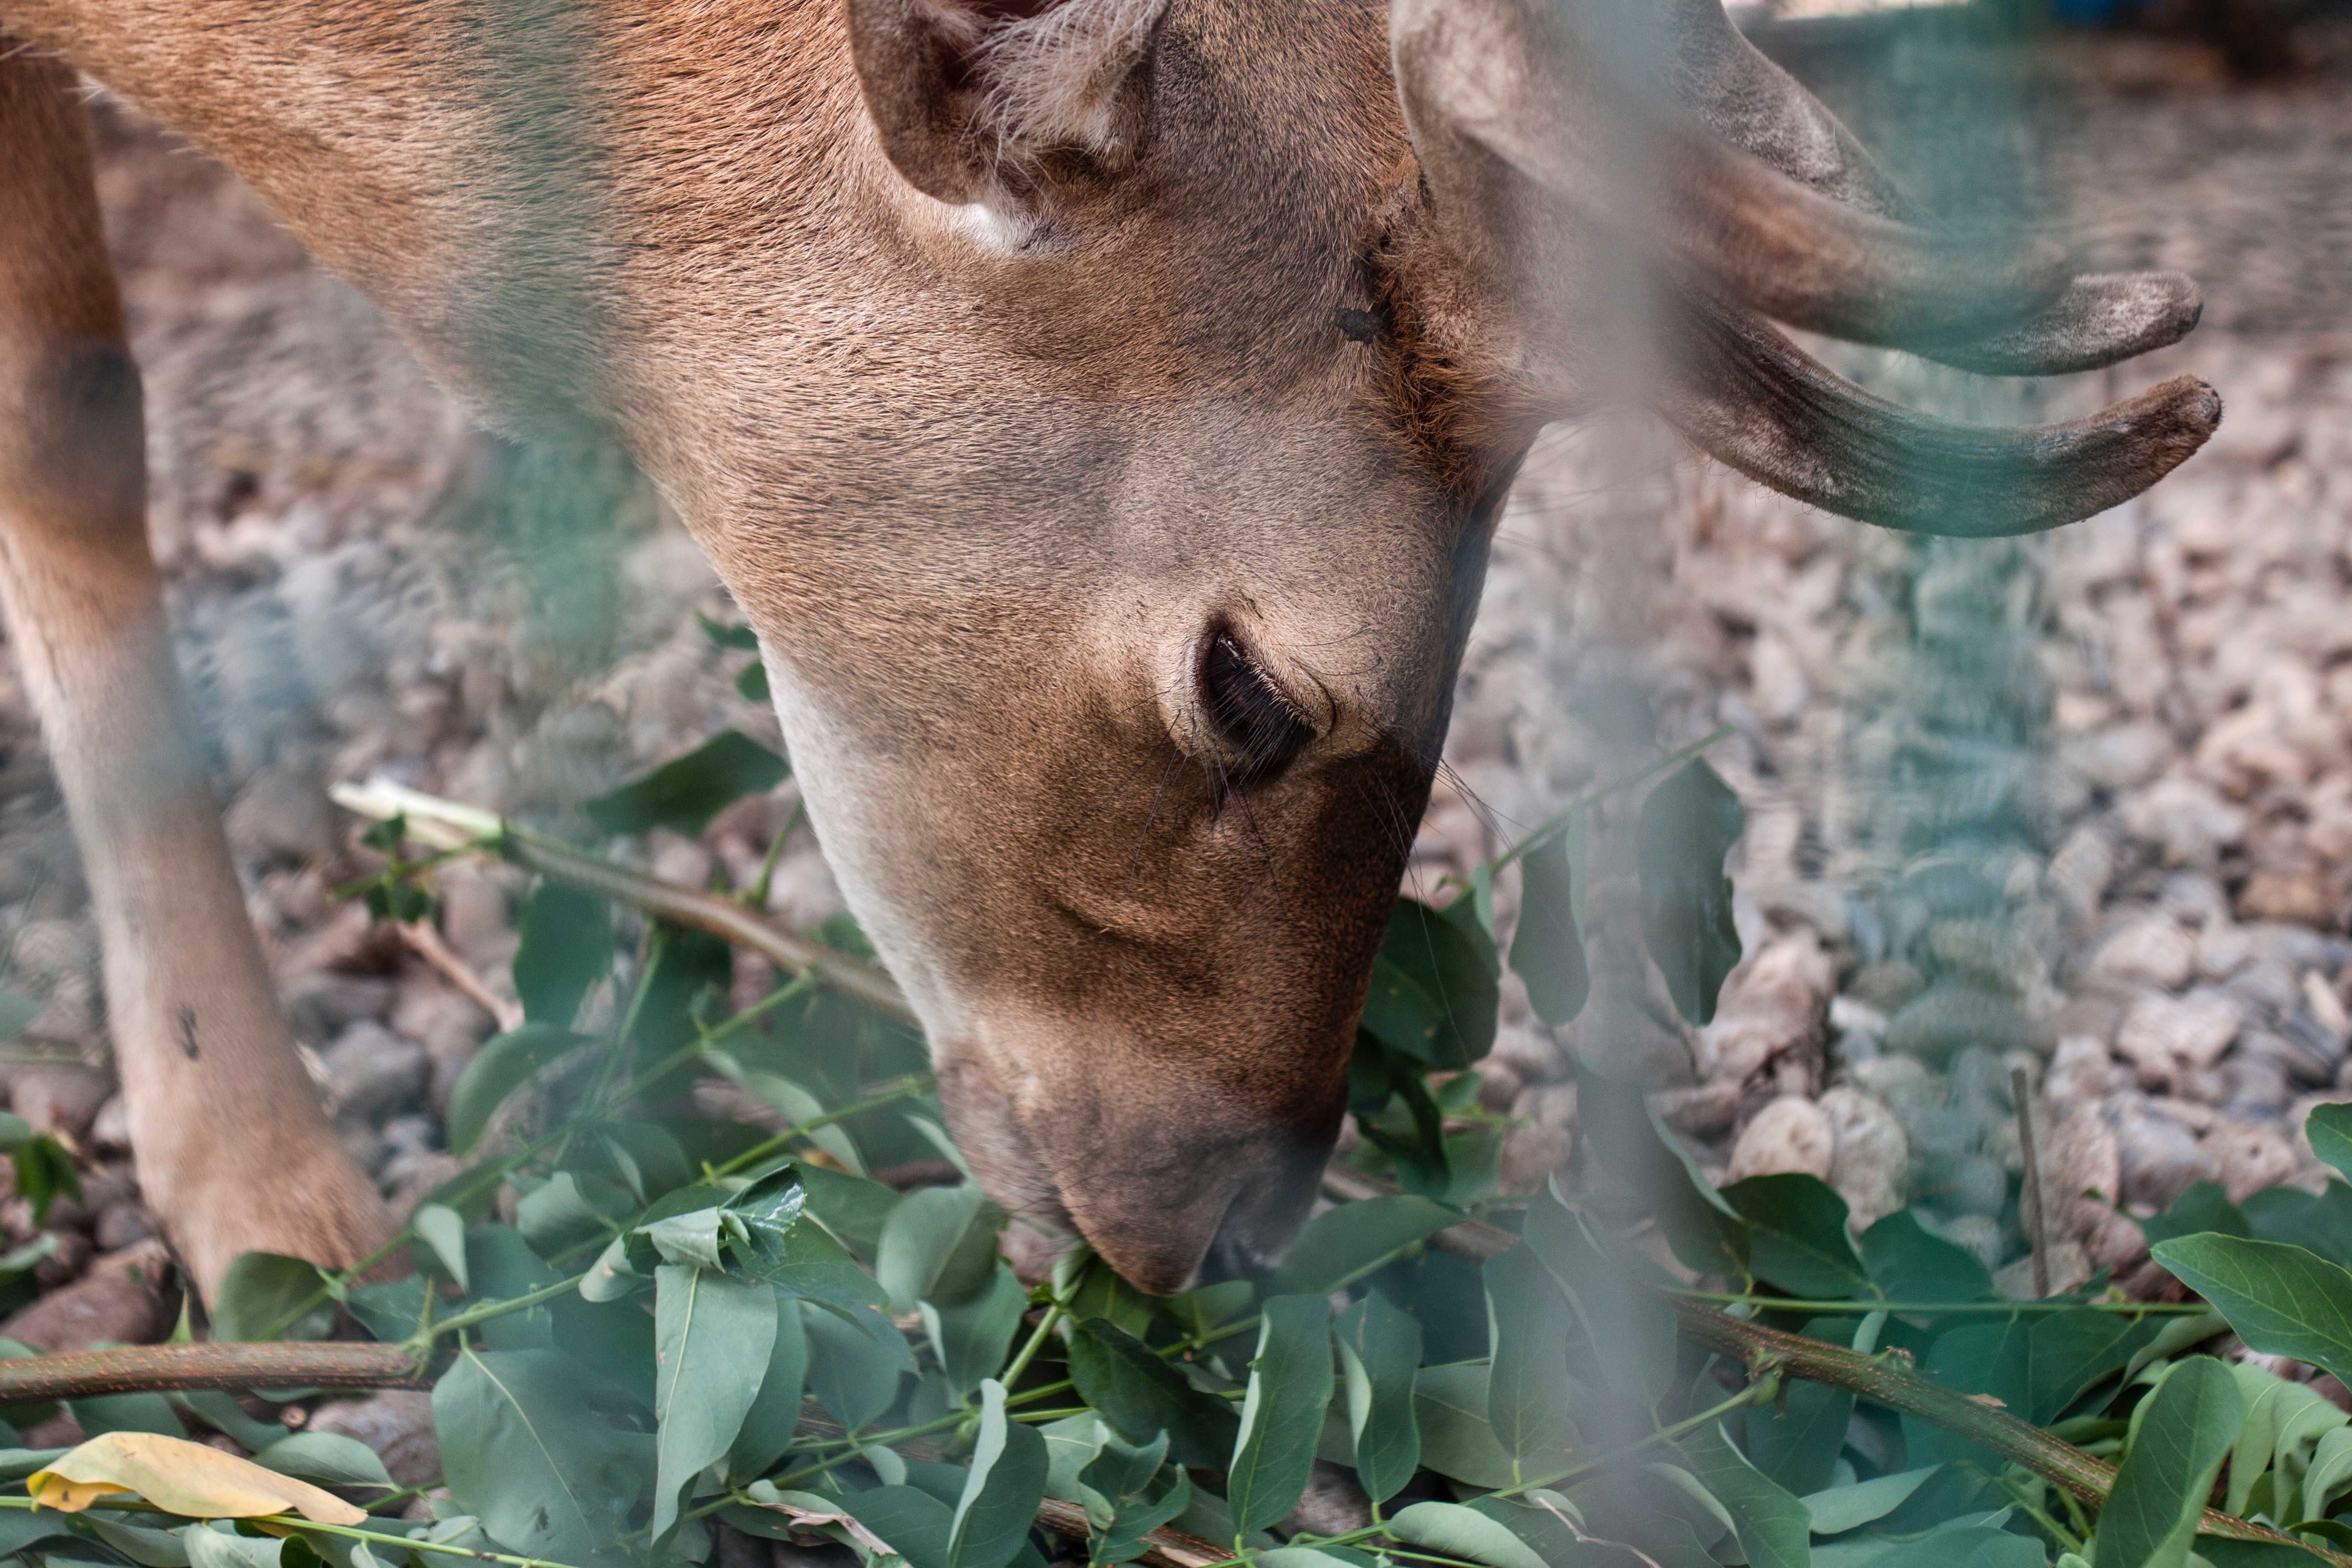
wildlife, zoo, mammal, fauna, kangaroo, koala, marsupial, macropodidae